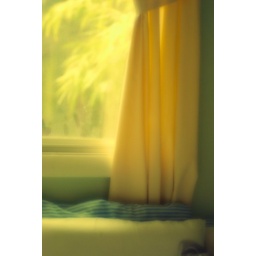
window over the bed